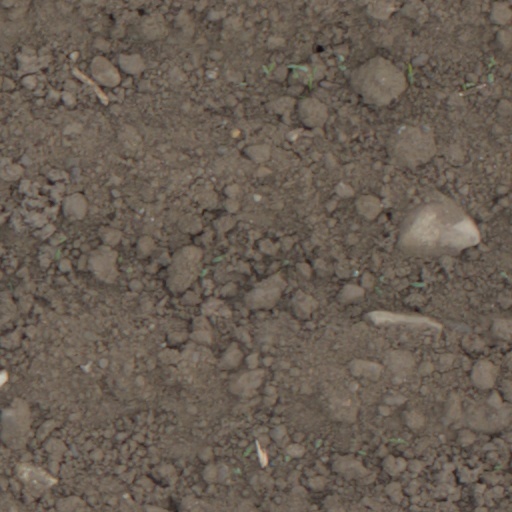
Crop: wheat